Coryat's Crudities

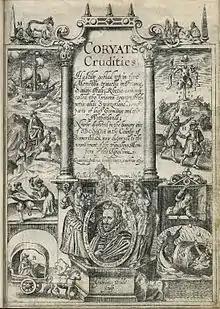
The title page of "Coryat's Crudities", printed in 1611.

The book is an account of a journey undertaken, much of it on foot, in 1608 through France, Italy, Germany, and other European countries. Coryat conceived of the 1,975-mile (3,175 km) voyage to Venice and back in order to write the subsequent travelogue dedicated to Henry, Prince of Wales, at whose court he was regarded as somewhat of a buffoon and jester, rather than the wit and intellectual he considered himself. The extent to which Coryat invited such ridicule in pursuit of patronage and court favour is unclear.